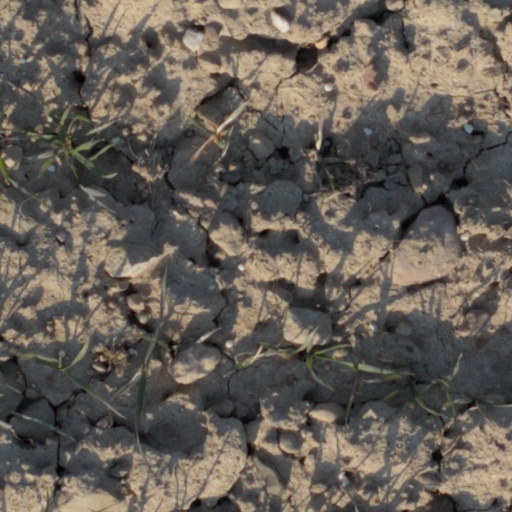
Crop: wheat